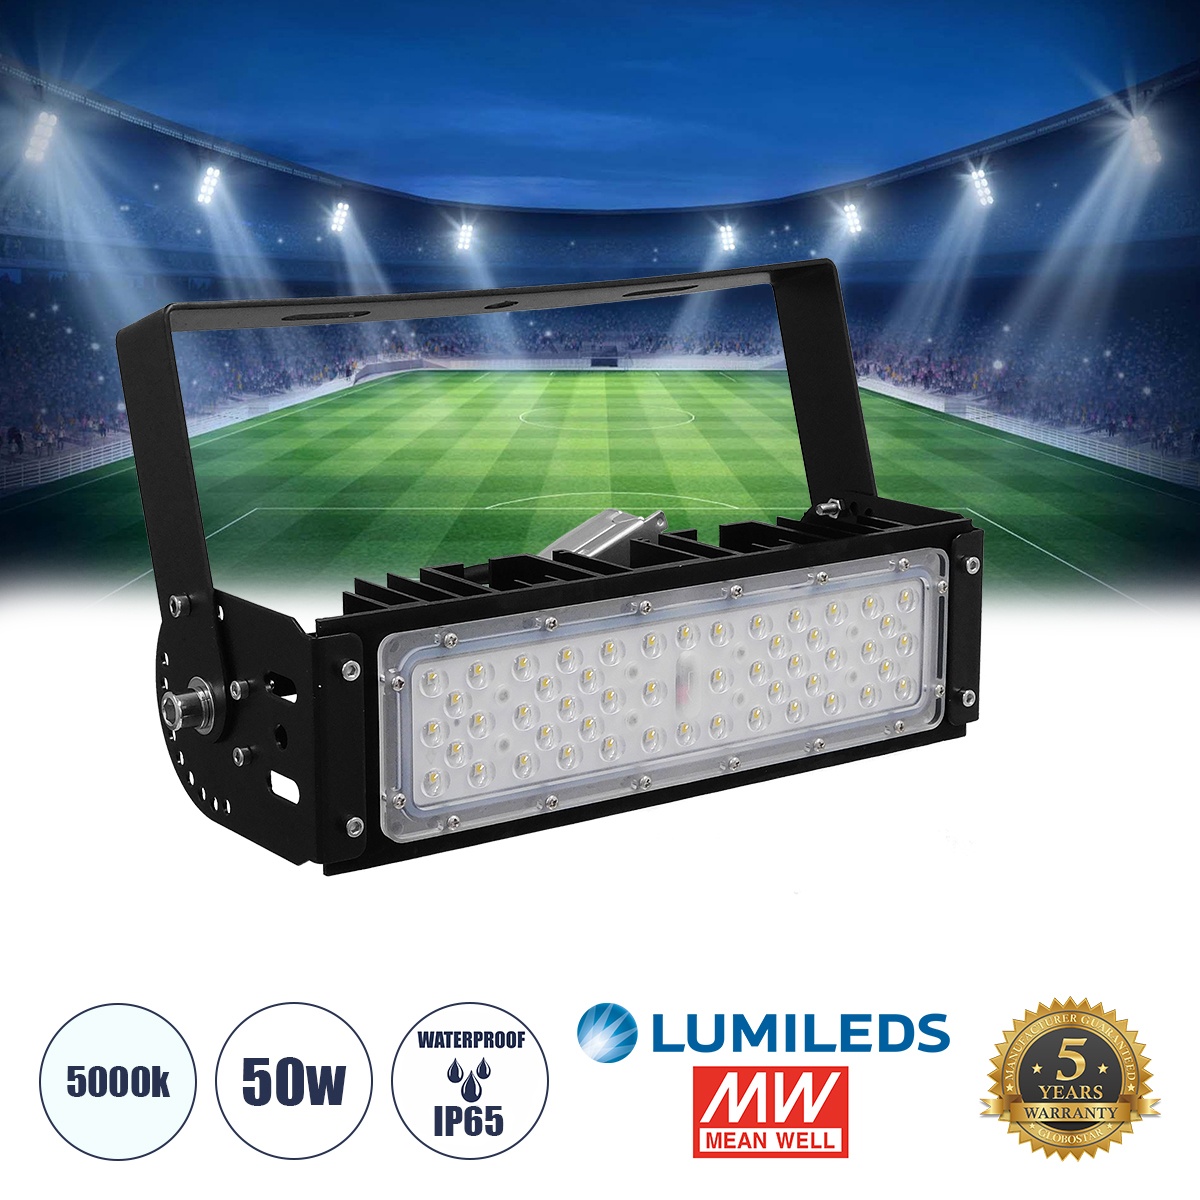
GLOBOSTAR® GOLIATH 90100-1 Προβολέας για Γήπεδα Tennis & Ποδοσφαίρου 5x5 LED 50W 7500lm 75°x135° SDCM<5 Fish Eye Lens AC 220-240V Αδιάβροχο IP65 IK08 Φυσικό Λευκό 5000K - Lumileds SMD Chip & Mean Well Driver - Μαύρο Ματ - Μ32 x Π12 x Υ9cm - 5 Χρόνια Εγ...
ΤΕΧΝΙΚΑ ΔΕΔΟΜΕΝΑ Σειρά : GOLIATH Χρώμα Σώματος : Μαύρο Ισχύς : 50W Ισοδύναμη Ισχύς : 400W Ωφέλιμη Φωτεινή Ροή : 8000lm Απόδοση Φωτεινής Ροής : 160lm/W Θερμοκρασία Χρώματος : Φυσικό Λευκό 5000K Δείκτης Απόδοσης Χρωμάτων CRI/RA : ≥80CRI/RA Γωνία Δέσμης : 75° , 135° Τύπος LED : SMD Βαθμός Προστασίας : IP65 Εύρος Θερμοκρασίας Λειτουργίας : -20…+40 °C Ονομαστική Διάρκεια Ζωής : ≥35000 Ώρες Αριθμός Κύκλων Εναλλαγής : ≥50000 Κύκλοι On/Off Χρόνος Έναυσης 100% : Άμεση Εκκίνηση <0.5 s ΔΙΑΣΤΑΣΕΙΣ & ΒΑΡΗ Διαστάσεις Προϊόντος : 32 x 12 x 9εκ Βάρος Προϊόντος : 2240g Ποσότητα ανά Συσκευασία : 1τεμ Ποσότητα ανά Κεντρική Συσκευασία (Κούτα) : 1τεμ Διαστάσεις Συσκευασίας : 34 x 20 x 15εκ Καθαρό Βάρος Προϊόντος μαζί με την Συσκευασία : 2350g Ογκομετρικό Βάρος Προϊόντος μαζί με την Συσκευασία : 2040g Διαστάσεις Κεντρικής Συσκευασίας (Κούτα) : 34 x 20 x 15εκ Καθαρό Βάρος Κεντρικής Συσκευασίας (Κούτα) : 2350g Ογκομετρικό Βάρος Κεντρικής Συσκευασίας (Κούτα) : 2040g Τρόπος Αποστολής : Με Οποιοδήποτε (Ταχυμεταφορική ή Μεταφορική Εταιρεία)
Brand: Globostar®
Category: Sporting Goods > Fitness & General Exercise Equipment > Sport Safety Lights & Reflectors